Seacoast defense in the United States

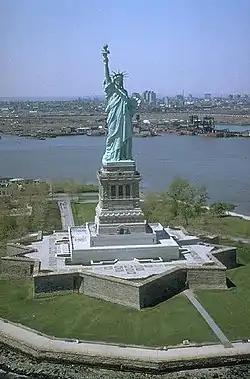
The Statue of Liberty is built on top of Fort Wood of the Second System

Seacoast defense was a major concern for the United States from its independence through World War II. Before airplanes, many of America's enemies could only reach it from the sea, making coastal forts an economical alternative to standing armies or a large navy. Substantial fortifications were built at key locations, especially protecting major harbors. Seacoast defense also included submarine minefields, nets and booms, ships, and, later, airplanes. The U.S. Army Corps of Engineers played the central role in constructing fixed defenses, but all of the armed forces participated.